Far-Play

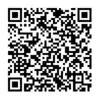
A QR code used in a fAR-Play game.

QR codes can only be used as a method for capturing nodes and initiating games when there is a physical code present. In order to scan a QR code, players are required to have an application which can capture and recognize QR codes. If the player is utilizing a QR scanning application that has a built in browser, they will be required to log into fAR-Play through the app. Layar is a free to download augmented reality app, containing a built in QR code scanner, which enables its users to participate in fAR-Play games.